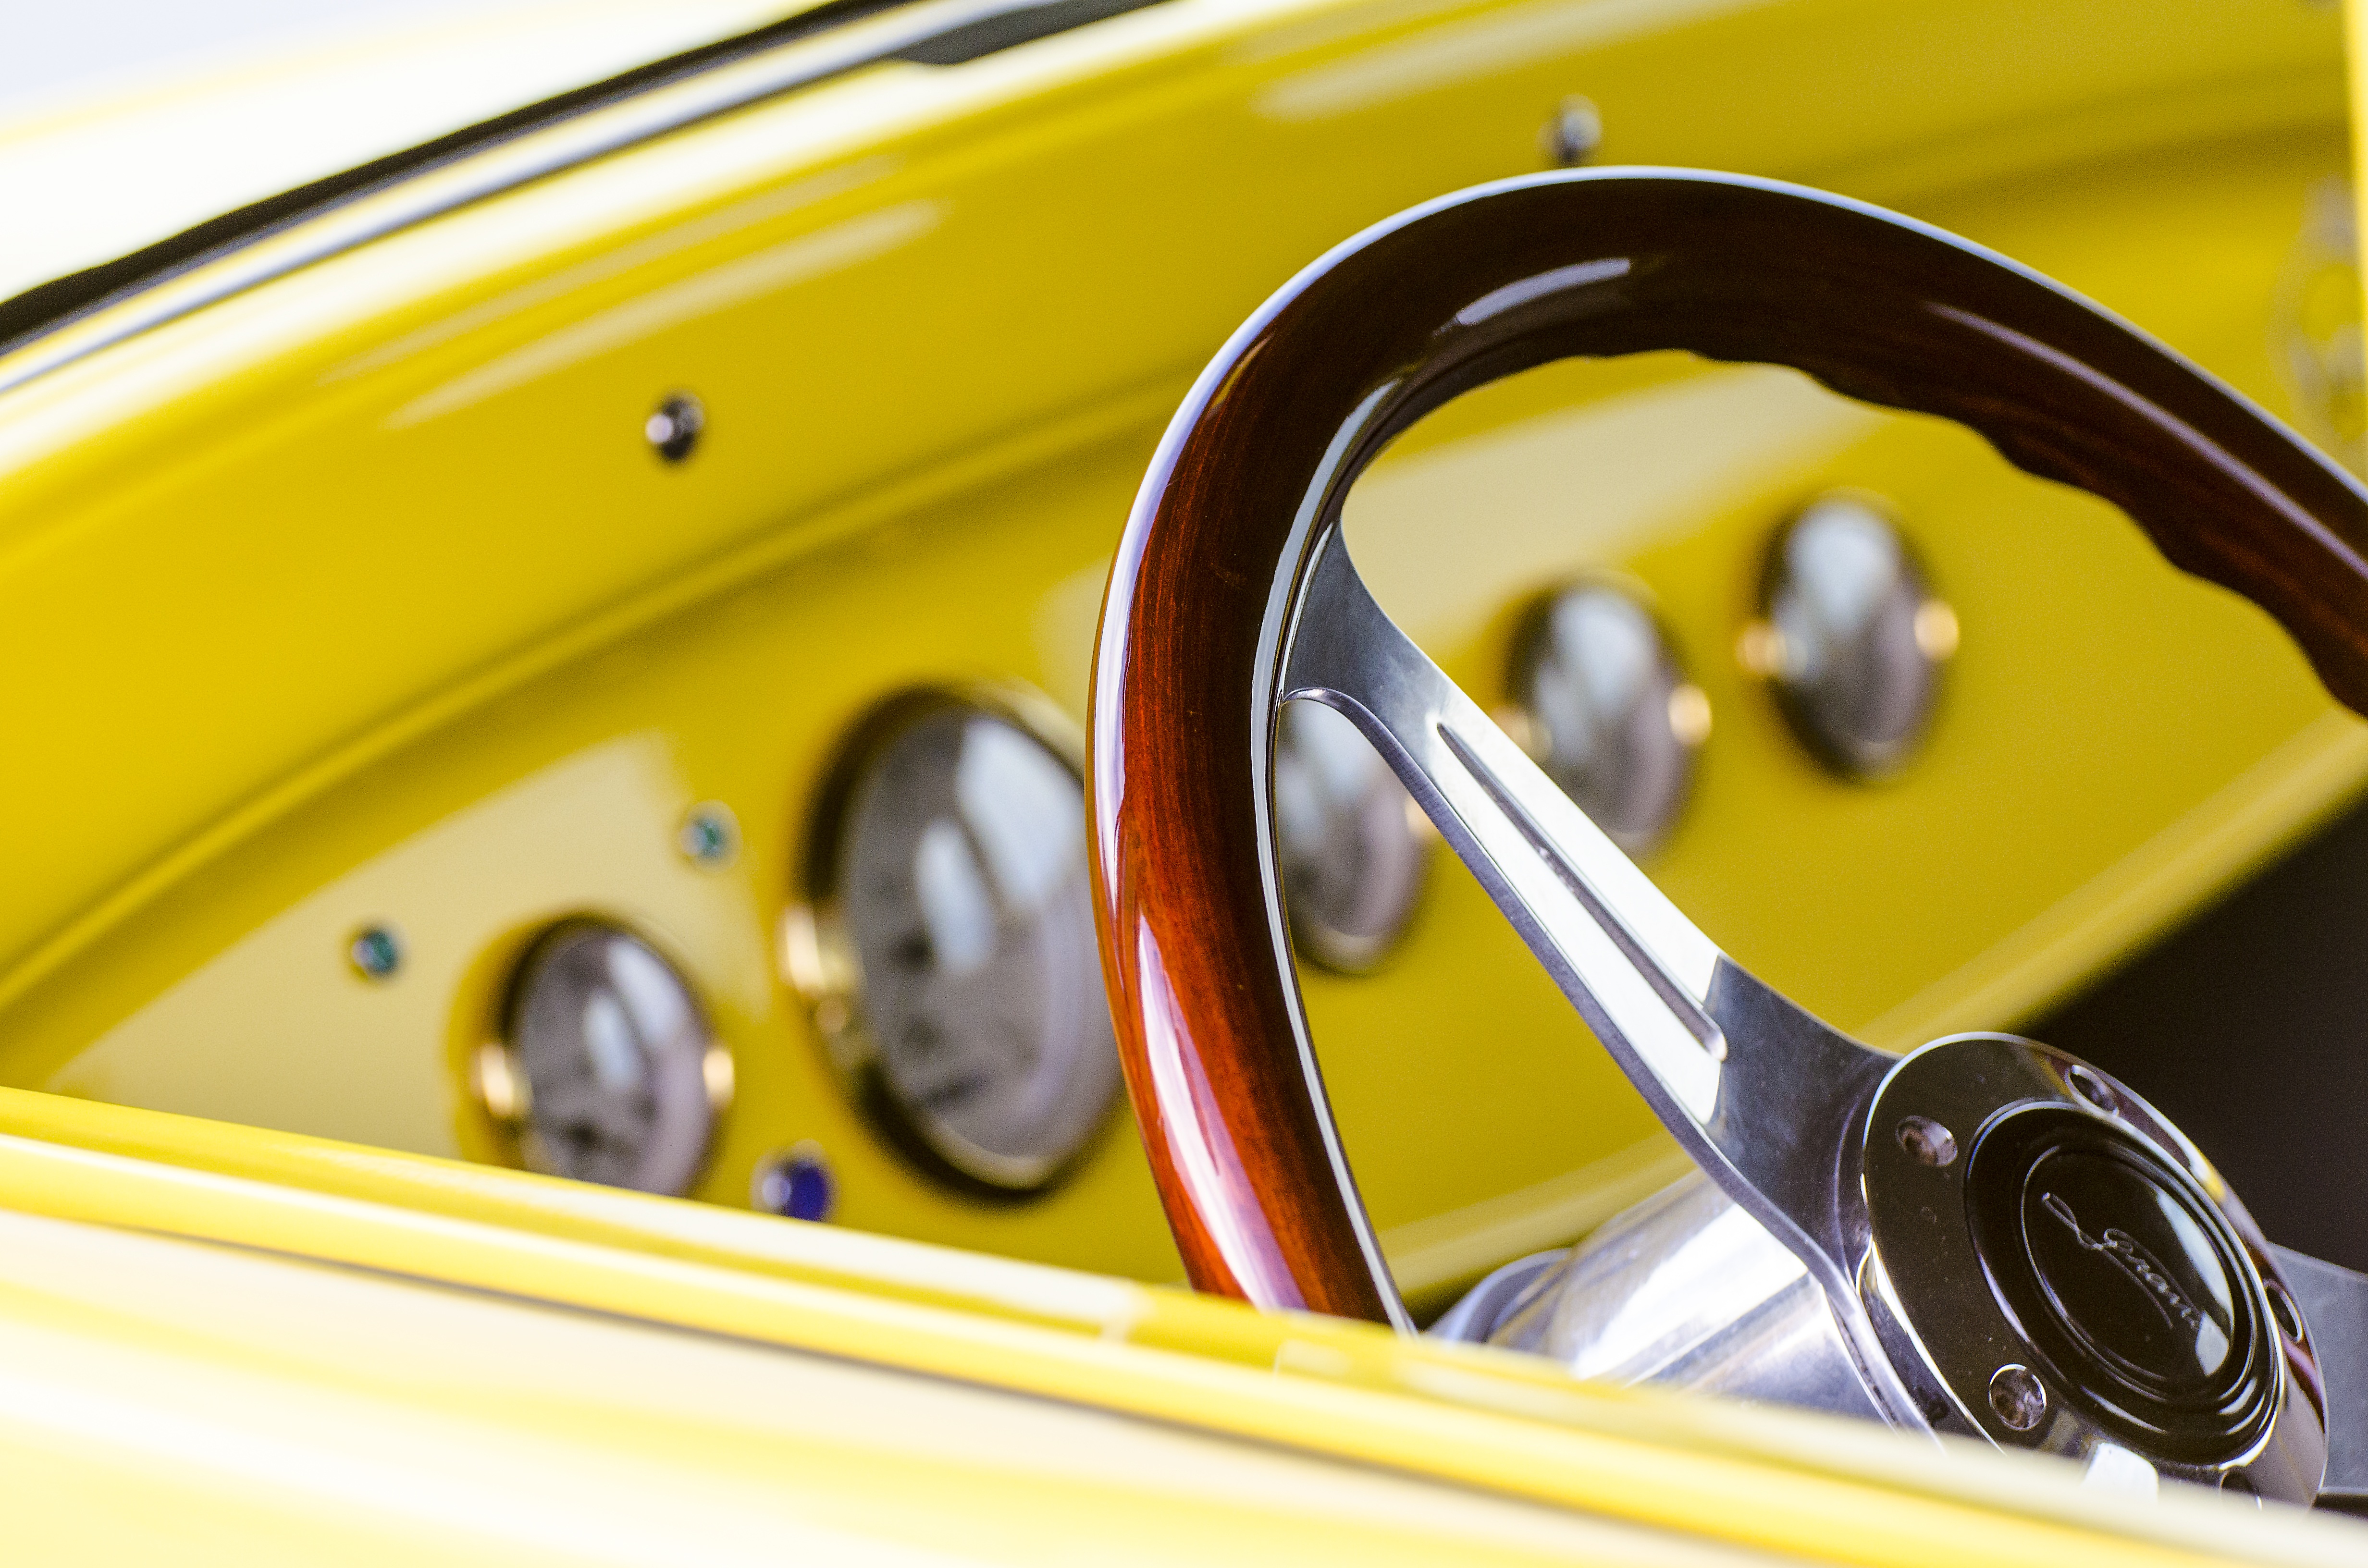
car, vintage, antique, wheel, automobile, retro, interior, old, taxi, transport, vehicle, shine, auto, steering wheel, yellow, dashboard, classic car, handle, sports car, vintage car, muscle car, american, classical, chrome, luxury, design, knob, dials, steering, style, classic, gauges, stylish, antique car, city car, hot rod, old timer, land vehicle, automobile make, automotive exterior, automotive design, subcompact car, wooden steering wheel